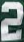
Number: 2